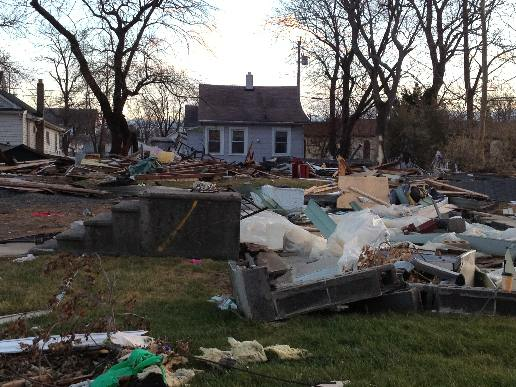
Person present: No